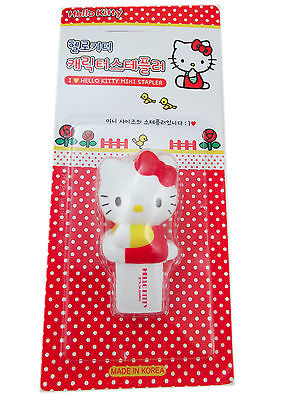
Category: stapler